Pumpkinhead (film)

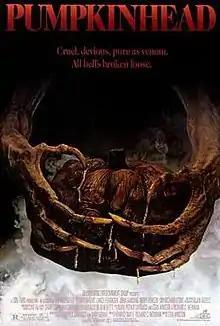
Theatrical release poster

Pumpkinhead is a 1988 American supernatural horror film. It was the directorial debut of special effects artist Stan Winston. The film has built up a cult following since its release. The first in the "Pumpkinhead" film series, it was followed by a direct-to-video , two TV film sequels, and a comic book series. The film was originally called "Vengeance: The Demon" and it was inspired by a poem written by poet Ed Justin. The film inspired a video game called "".